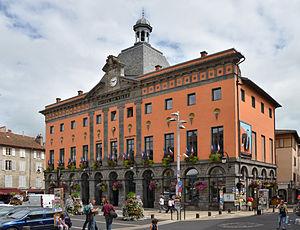
Hôtel de ville d'Aurillac, Cantal, France This building is inscrit au titre des Monuments Historiques. It is indexed in the Base Mérimée, a database of architectural heritage maintained by the French Ministry of Culture,
Aurillac est une ville française située au centre du Massif central, dans le département du Cantal dont elle est la préfecture, en région administrative Auvergne-Rhône-Alpes.